Sex chromosome

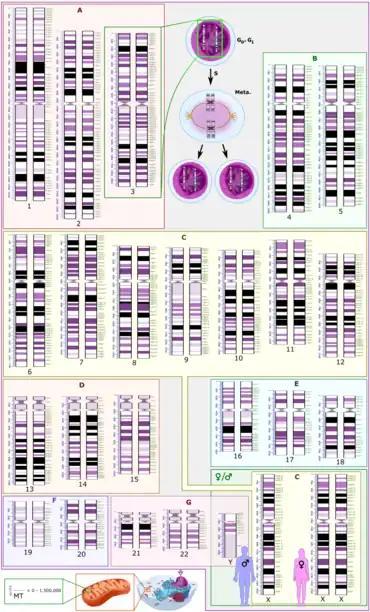
Schematic karyogram of a human, showing the sex chromosomes in green box at bottom right. The X chromosome is part of chromosome group C, and the Y chromosome is part of group G. Bands and sub-bands are annotated to the right of each chromosome (or chromosome pair), and the gene for the sex-determining region Y protein is located at Yp11.2.

All diploid organisms with allosome-determined sex get half of their allosomes from each of their parents. In most mammals, females are XX, and can pass along either of their Xs; since males are XY they can pass along either an X or a Y. Females in such species receive an X chromosome from each parent while males receive an X chromosome from their mother and a Y chromosome from their father. It is thus the male's sperm that determines the sex of each offspring in such species.